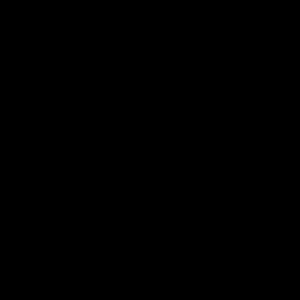
Kunstskøjteløb
Piktogram af kunstskøjteløb
Kunstskøjteløb er en sportsgren beslægtet med dans. Kunstskøjteløb deles op i disciplinerne figurløb, friløb og isdans. Friløb og isdans kan foregå med en skøjtepartner.